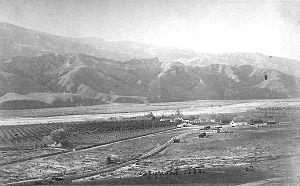
Liste complète des 135 National Historic Landmarks de Californie.